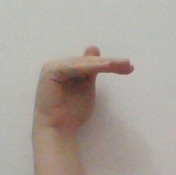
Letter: khaa